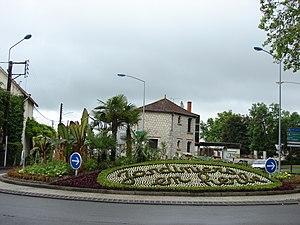
La liste des villes et villages fleuris de la Charente-Maritime dresse la liste des communes récompensées par le concours des villes et villages fleuris dans le département de la Charente-Maritime.